Tim Blake Nelson

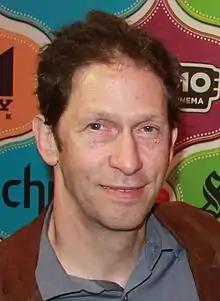
Nelson at the 2016 Fantastic Fest

Timothy Blake Nelson (born May 11, 1964) is an American actor, writer, and director. Described as a "modern character actor", his roles include Delmar O'Donnell in "O Brother, Where Art Thou?" (2000), Gideon in "Minority Report" (2002), Doctor Steve Pendanski in "Holes" (2003), Doctor Jonathan Jacobo in "" (2004), Danny Dalton Jr. in "Syriana" (2005), in the Marvel Cinematic Universe, Richard Schell in "Lincoln" (2012), the eponymous character of "The Ballad of Buster Scruggs" (2018) and Henry McCarty in "Old Henry" (2021). He portrayed Wade Tillman / Looking Glass in the HBO limited series "Watchmen" (2019), for which he received a Critics' Choice Television Awards nomination for Best Supporting Actor in a Drama Series in 2020.